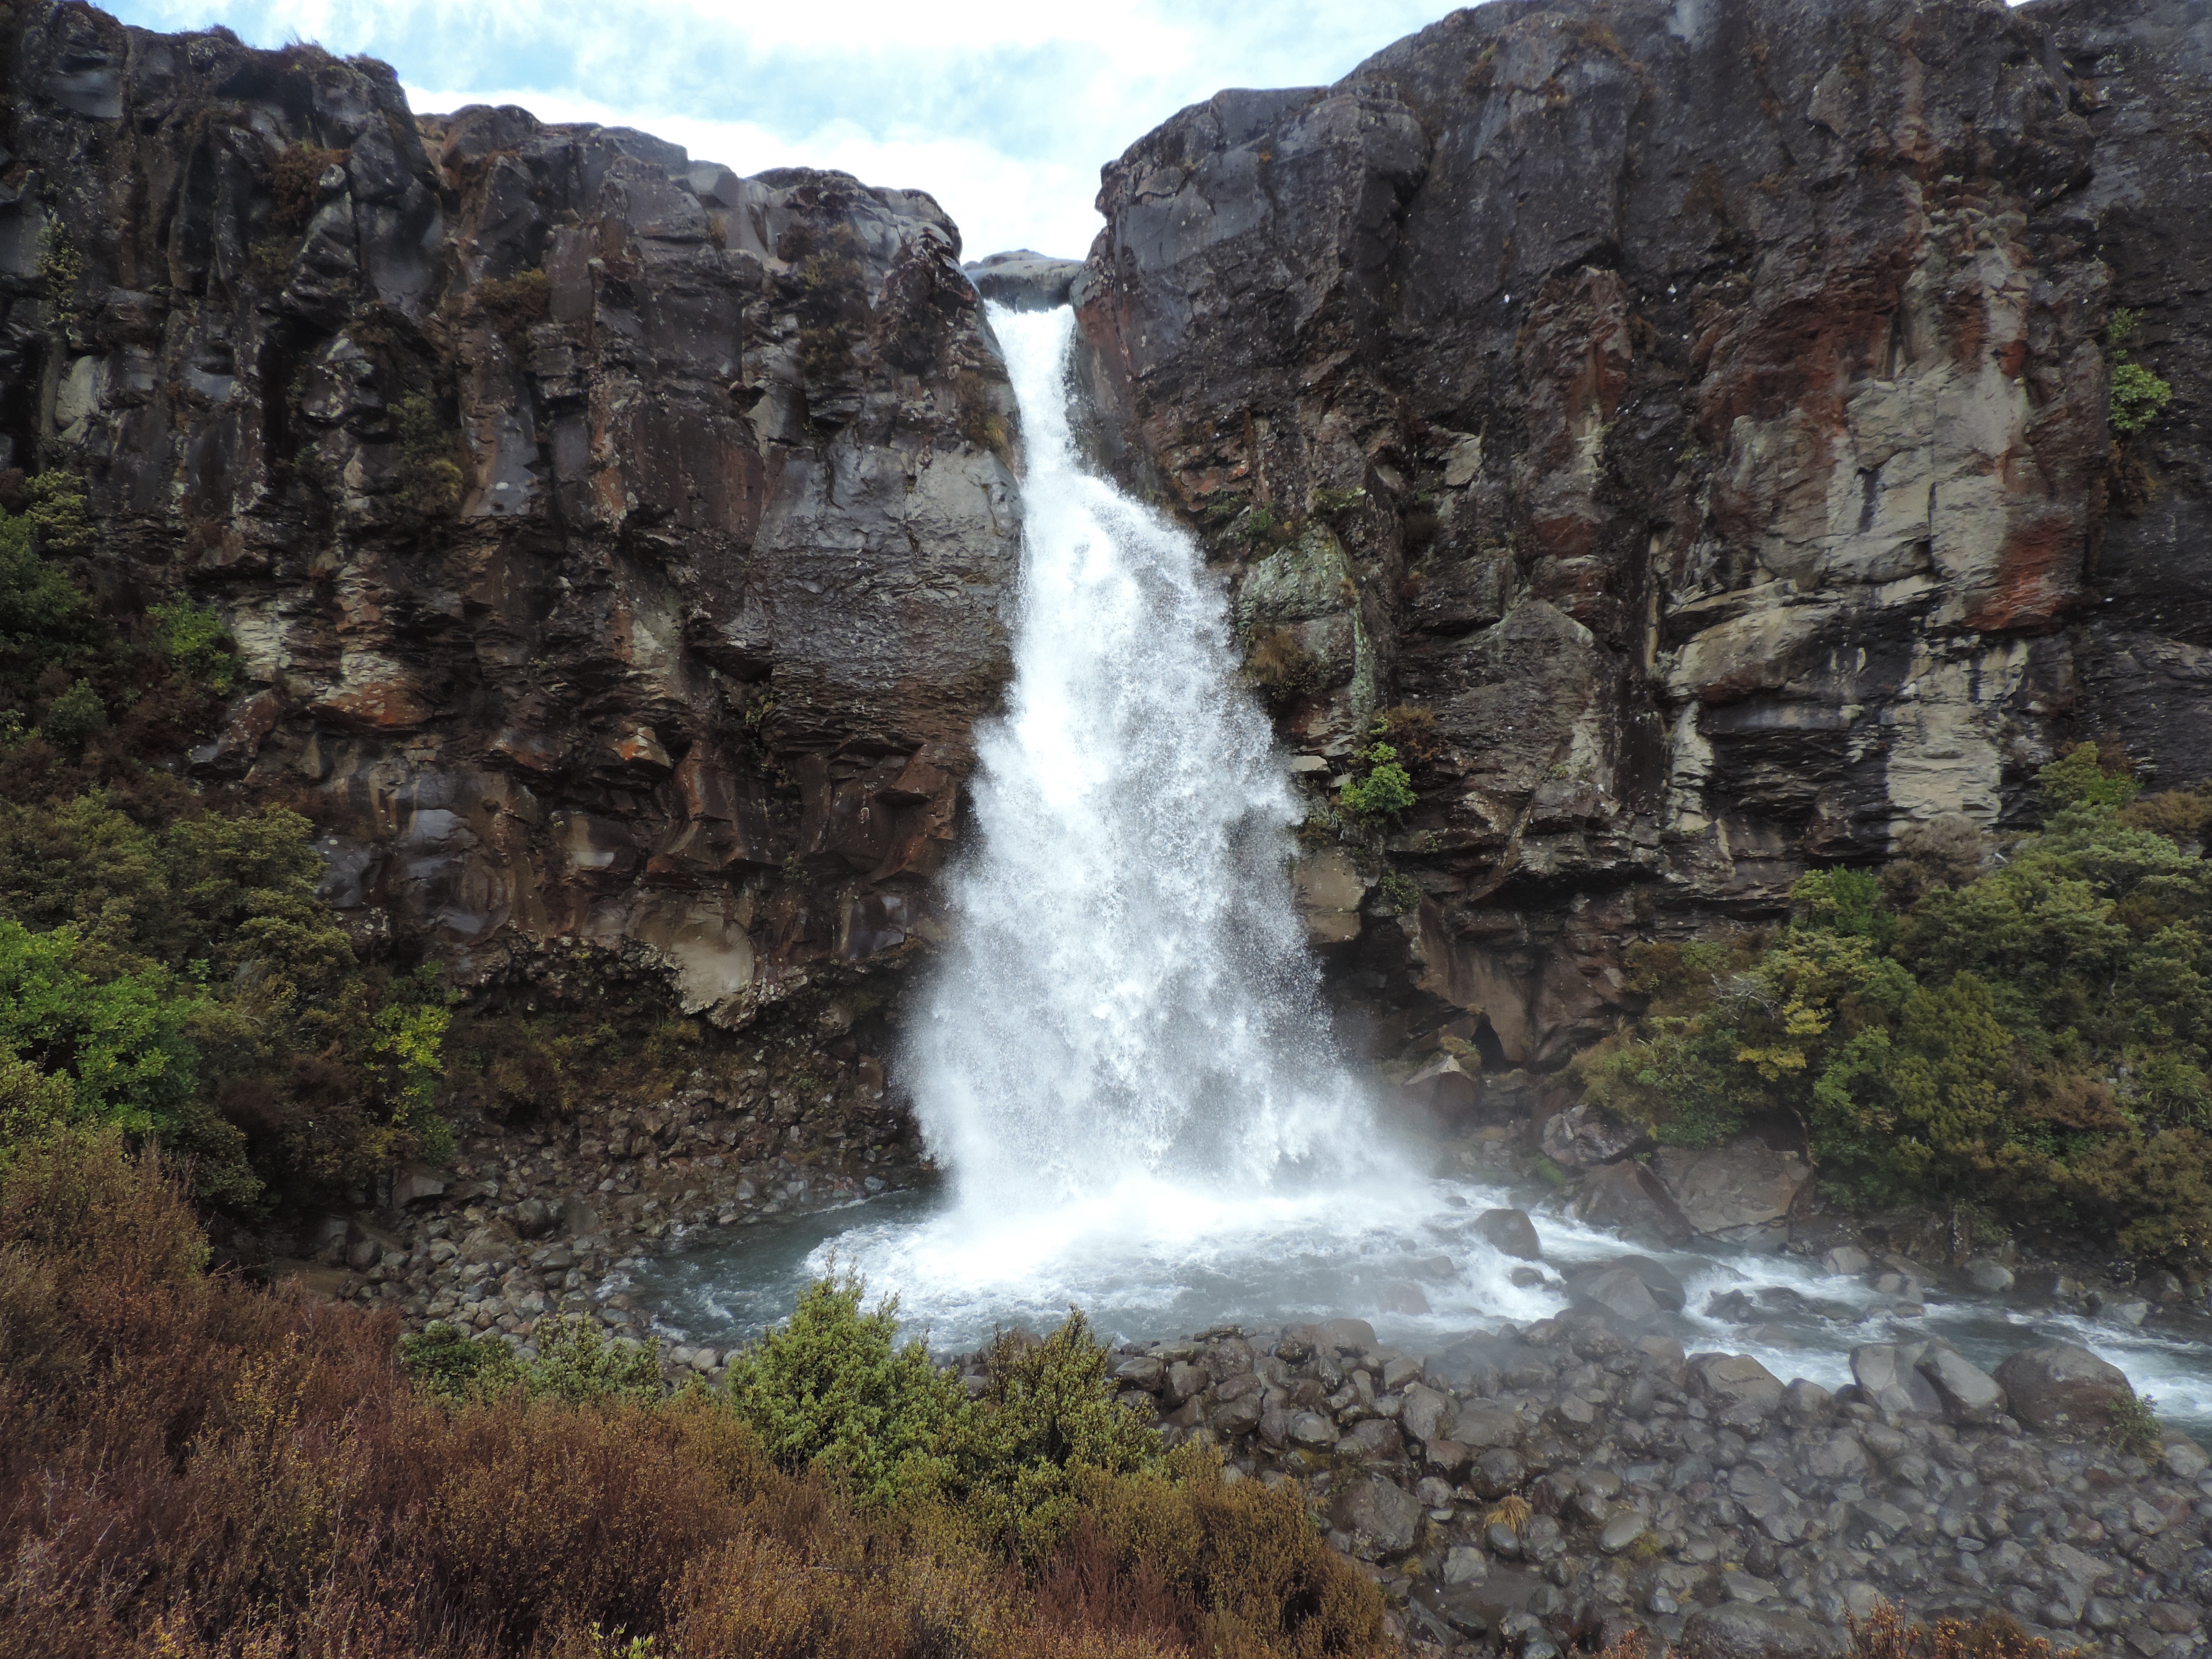
landscape, coast, nature, rock, waterfall, formation, cliff, terrain, national park, body of water, new zealand, wasserfall, water feature, geological phenomenon